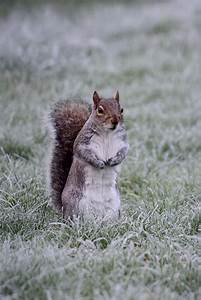
Label: scoiattolo